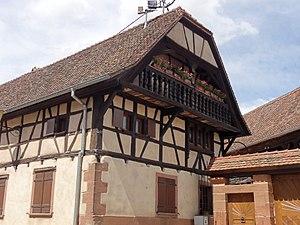
Alsace, Bas-Rhin, Imbsheim, Ferme (XVIIe), 86 rue Principale. This building is indexed in the Base Mérimée, a database of architectural heritage maintained by the French Ministry of Culture,
Imbsheim [imsaɪm] est une commune du Bas-Rhin. Depuis le 1ᵉʳ mars 1973, ce village est une commune associée de Bouxwiller.